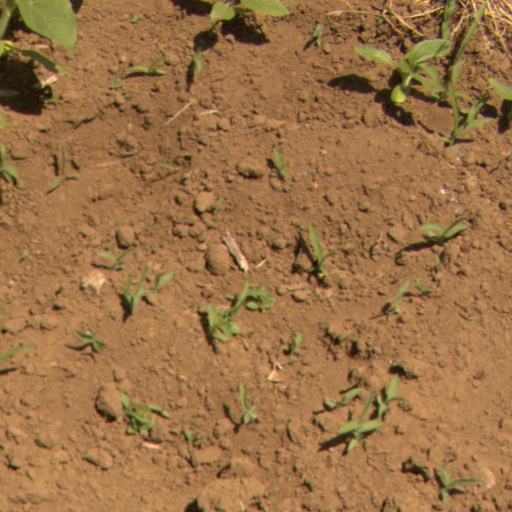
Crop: Jerusalem artichoke